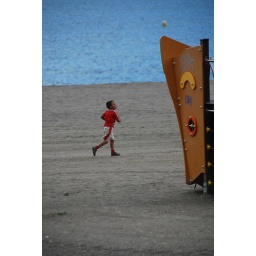
Young boy jogging along the beach in Malaga, Spain.